Tan Cheng Bock

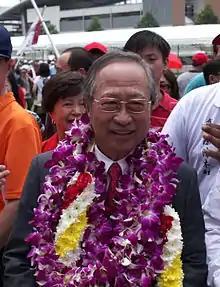
Tan Cheng Bock at the Nomination Centre.

On 27 August, Singapore went to choose their seventh and newly elected candidate. About five hours after polls closed, at 1.23am, Tan called Election Department for an Election recount; due to a narrow margin with less than 2% between the top two highest candidates (the other was Tony Tan), ELD approved Tan's request, and vote counting went on for around three hours before the results were finalised.